Akira Sakata

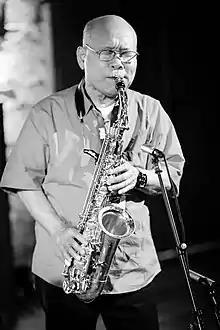
Akira Sakata performing in 2018

Sakata was born in Hiroshima on 21 February 1945. He first heard jazz on short-wave radio and Voice of America, then became more interested in it from listening to film soundtracks. He began studying music seriously at high school, where he played clarinet. He played alto sax in a jazz band when at Hiroshima University. He trained as a marine biologist and moved to Tokyo in 1969.